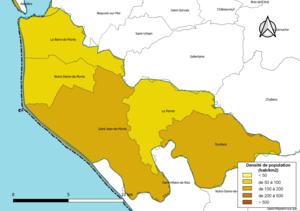
Carte des densités de population (millésimée 2016) des communes de la Communauté de communes Océan marais de Monts, département de la Vendée, France. Composition au 1er janvier 2019.
La communauté de communes Océan-Marais-de-Monts généralement appelée « Océan-Marais-de-Monts », est une intercommunalité à fiscalité propre française située dans le département de la Vendée et la région des Pays de la Loire.